Karim Matmour

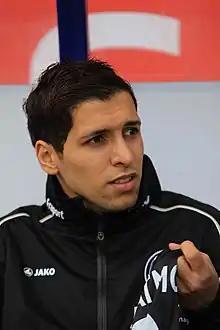
Matmour with Eintracht Frankfurt

Karim Matmour (born 25 June 1985) is a former Algerian professional footballer who played as a winger.